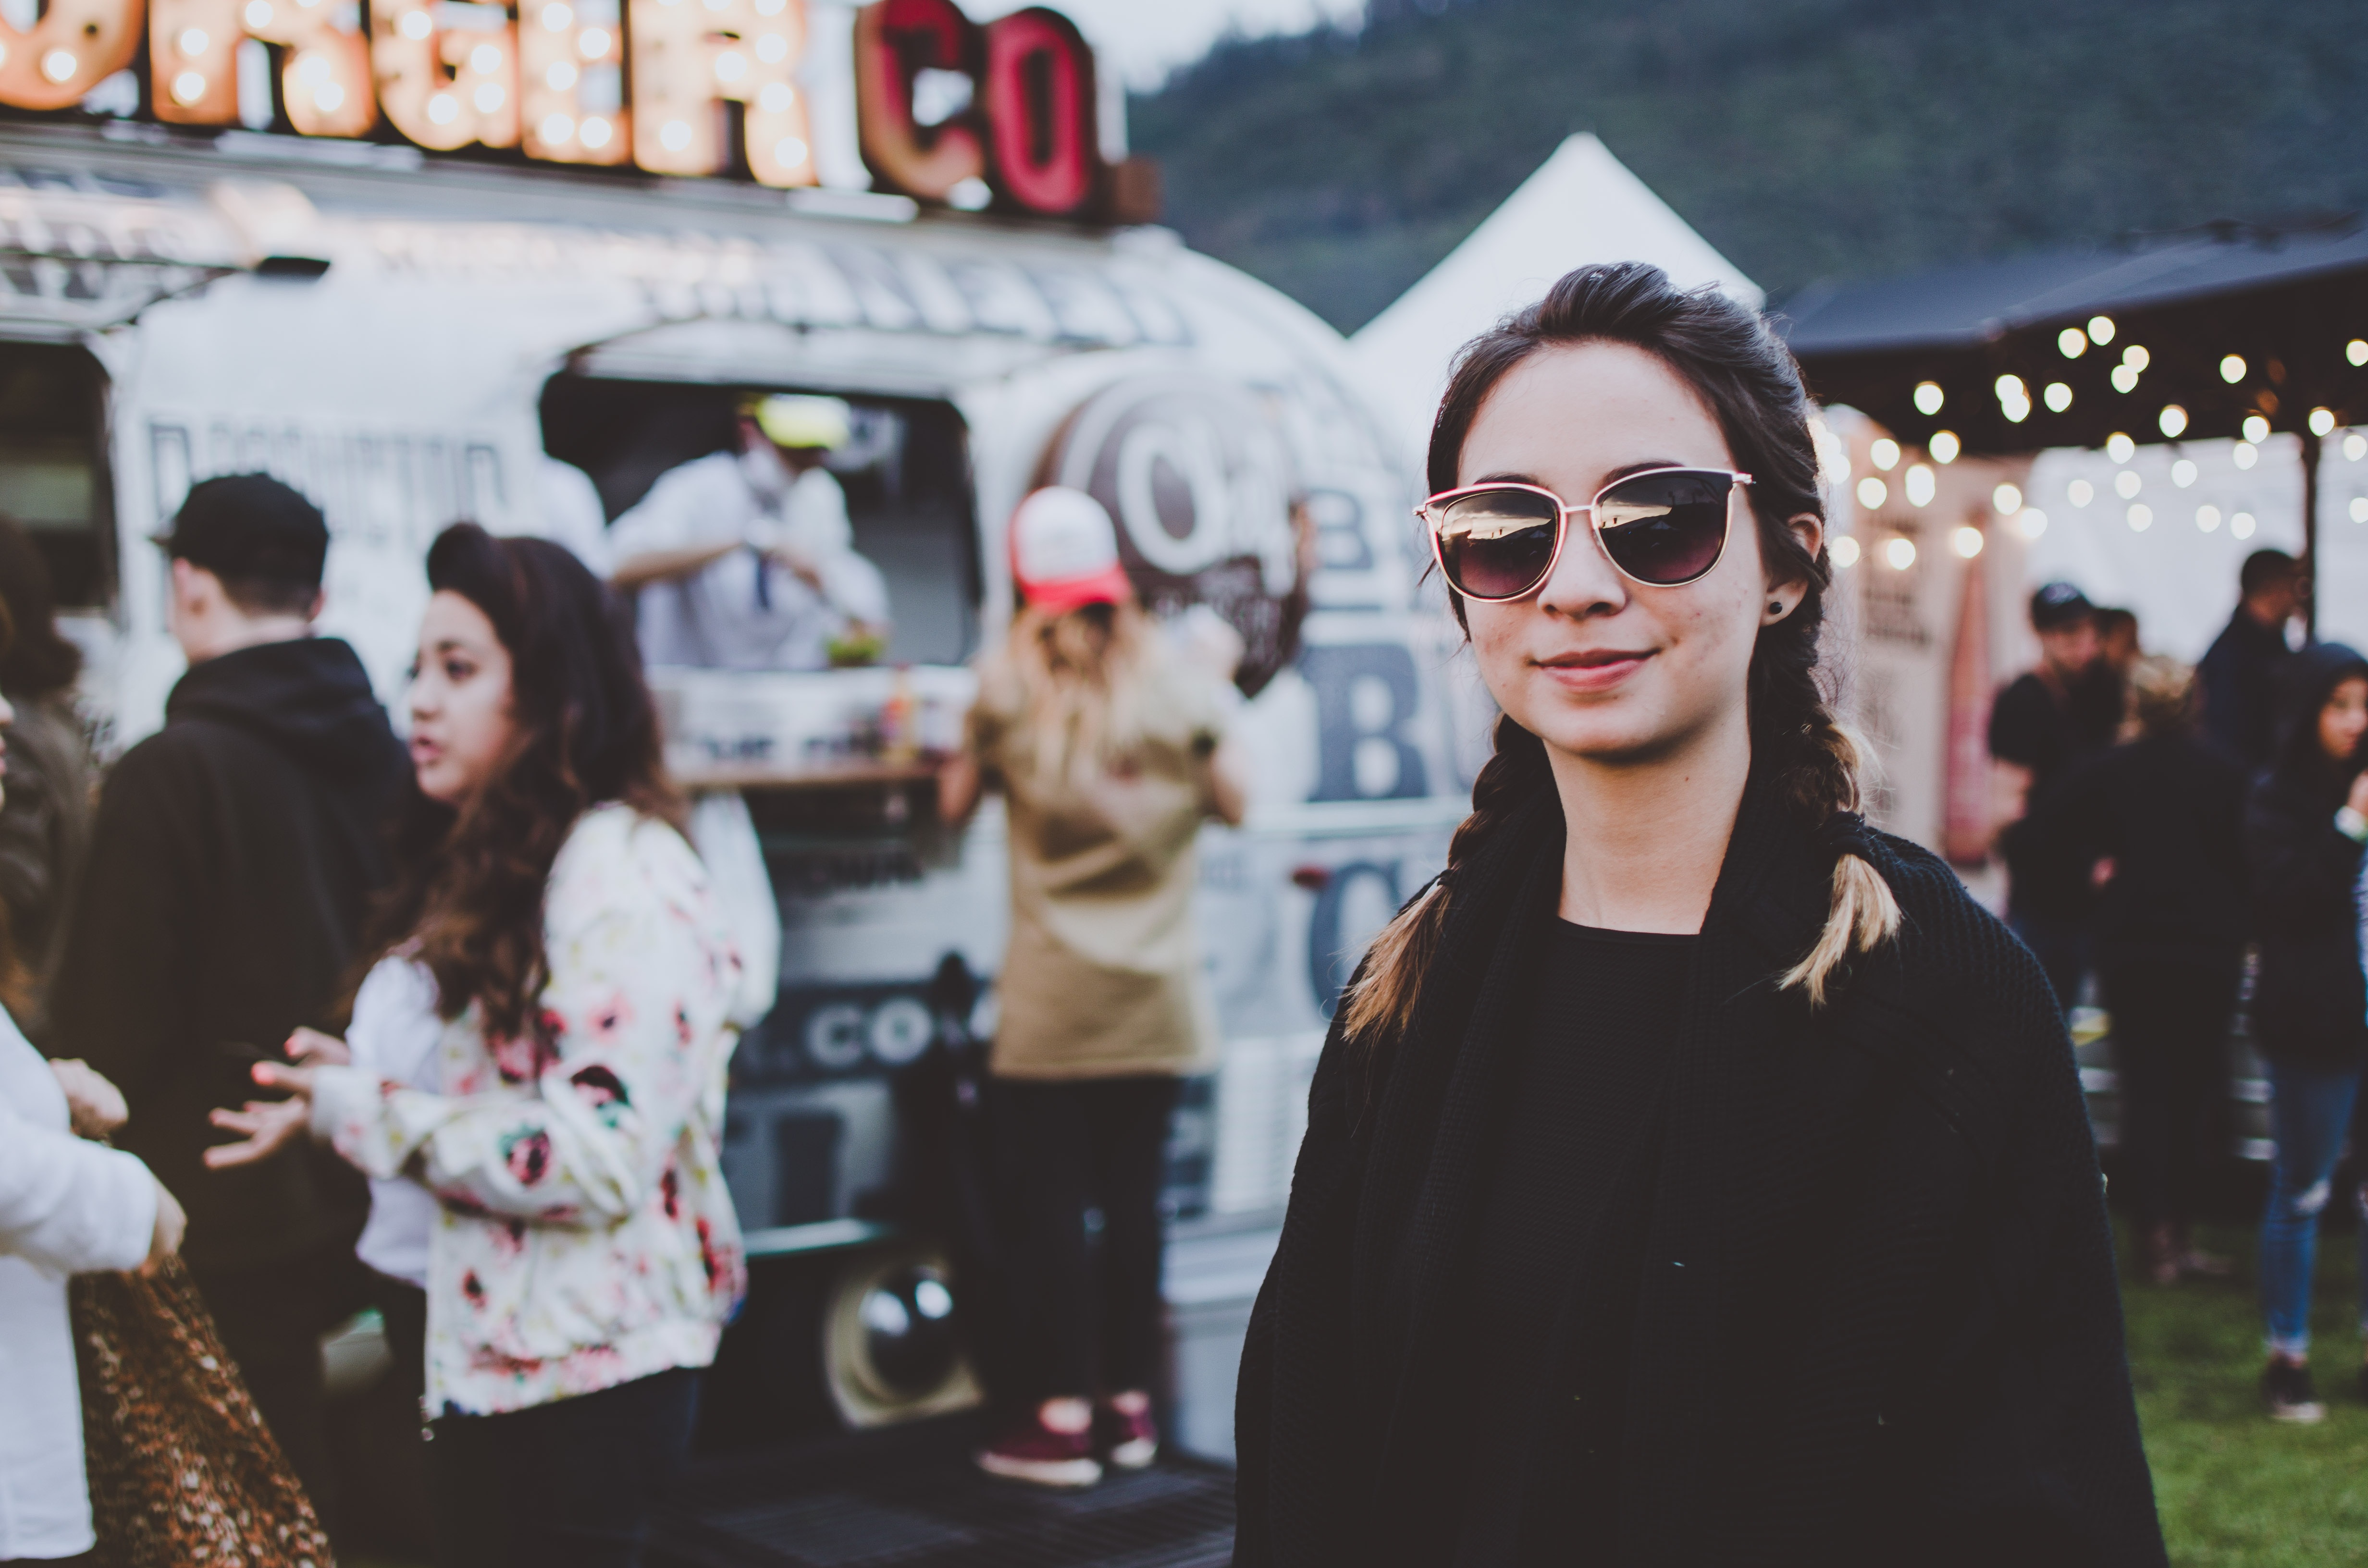
crowd, awe, sdd, sdejd